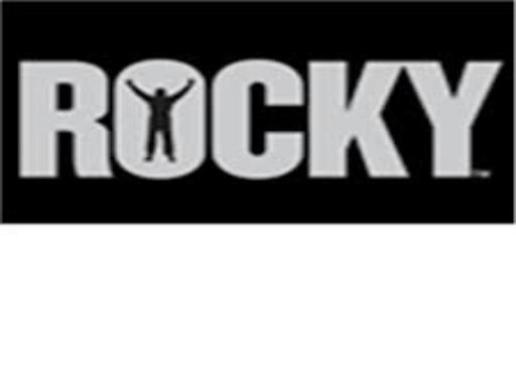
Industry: Clothes